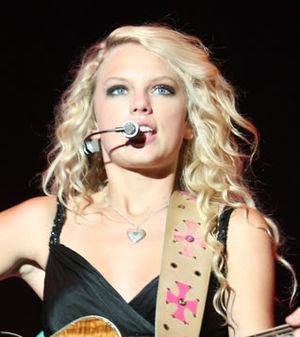
Taylor Alison Swift [ˈteɪlɚ ˈælɪsən swɪft], née le 13 décembre 1989 à Reading, en Pennsylvanie, est une autrice-compositrice-interprète et actrice américaine. Elle est sous contrat avec le label indépendant Big Machine Records, et est la plus jeune artiste à avoir signé avec la maison d'édition de musique Sony/ATV Music Publishing.